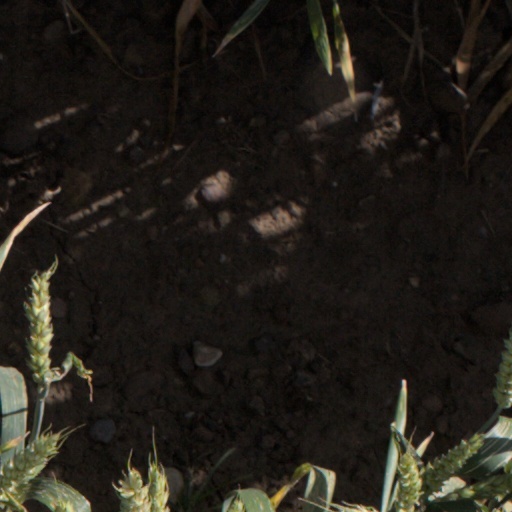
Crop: wheat